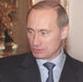
Age: 48